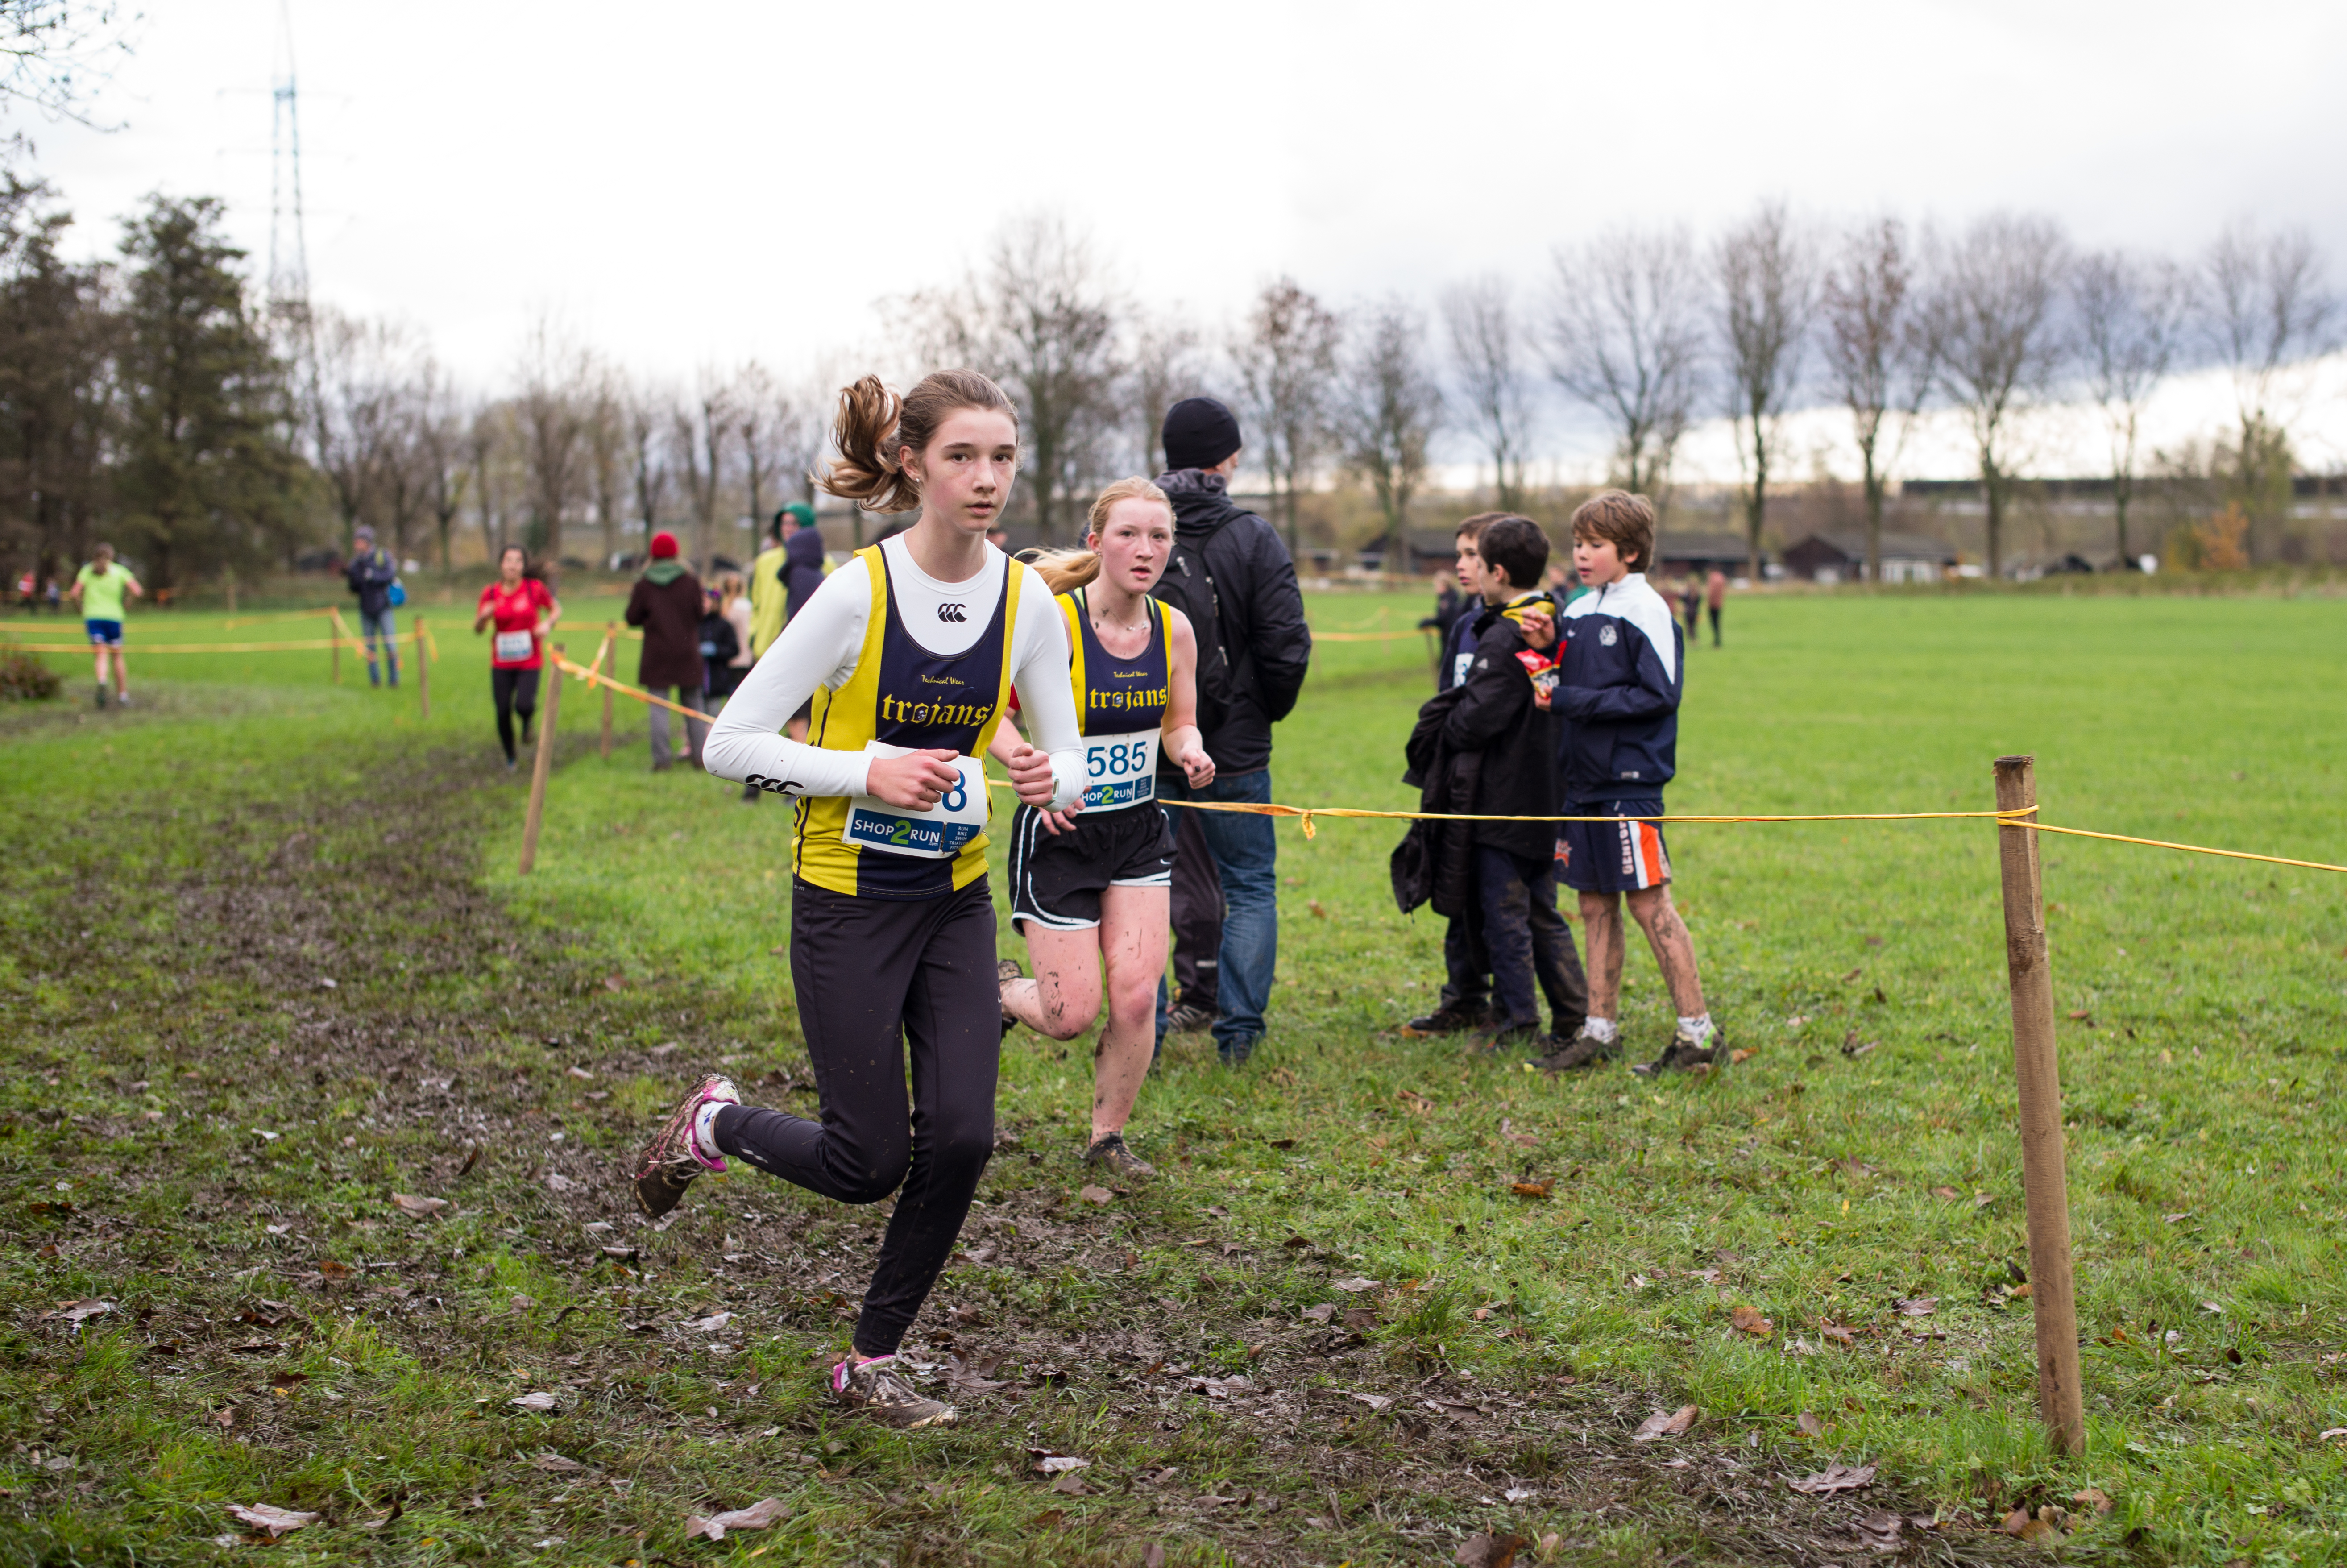
person, running, recreation, race, sports, endurance, athletics, physical exercise, outdoor recreation, human action, endurance sports, ultramarathon, duathlon, cross country running